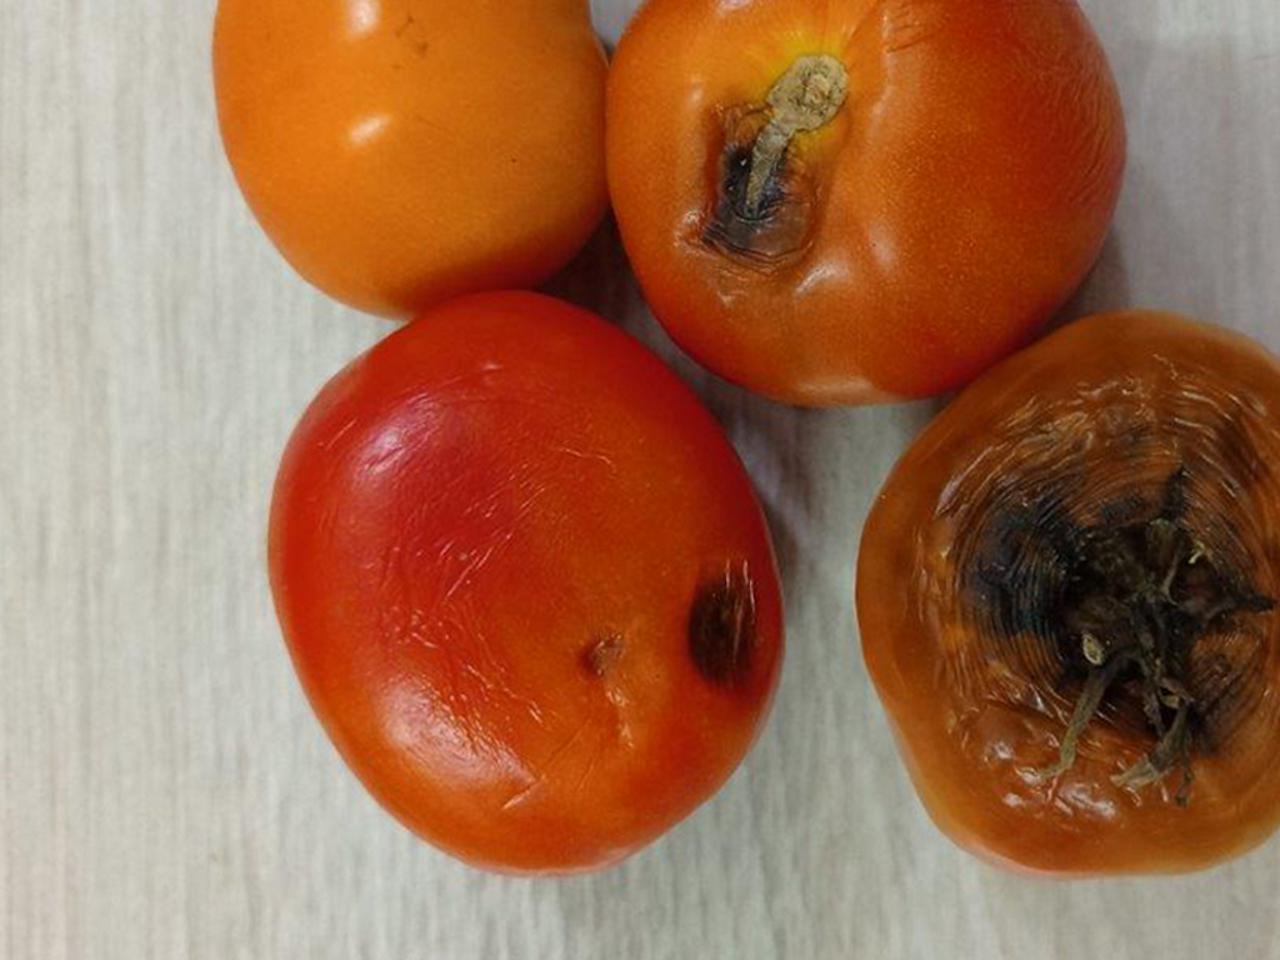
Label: Rotten